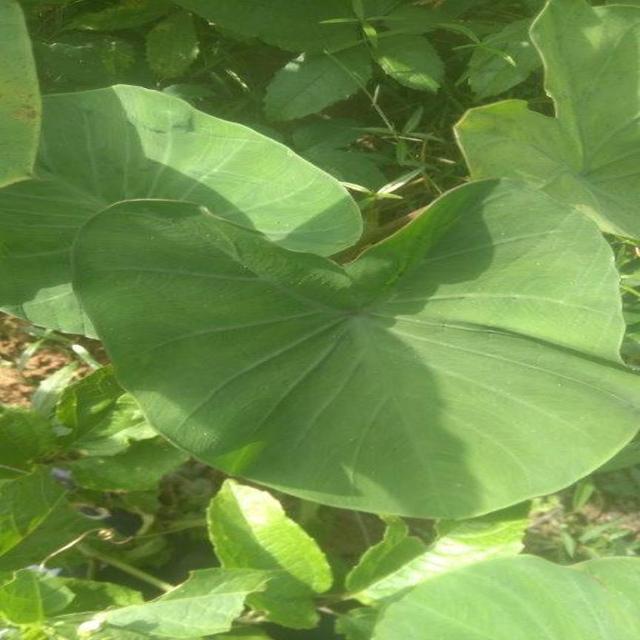
Label: Healthy